Rue Beautreillis

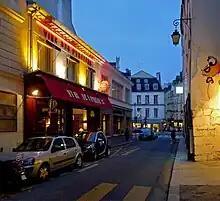
Evening view of the Rue Beautreillis

The Rue Beautreillis, almost parallel to the and the , begins at the and ends at the Rue Saint-Antoine. It successively crosses the and the . Like many streets in old Paris, its narrow width is uneven and its buildings include traces of its long history of houses, hotels, and buildings dating from different eras.